Answer in natural language. Consider the 3D positions of the objects in the scene and not just the 2D positions in the image. Is the centerpoint of  Laptop at a higher height than abstract painting in a black frame? Choose between the following options: yes or no
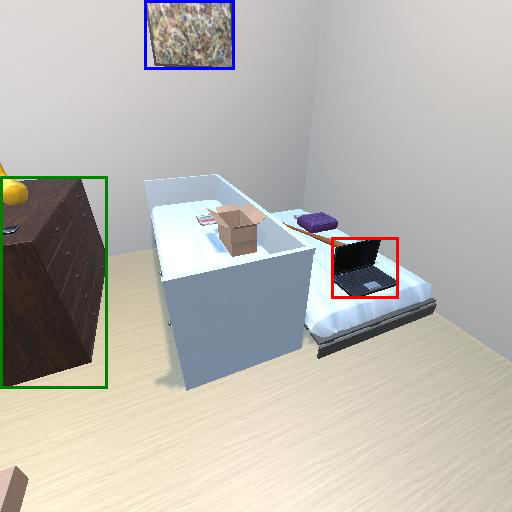
<answer>no</answer>